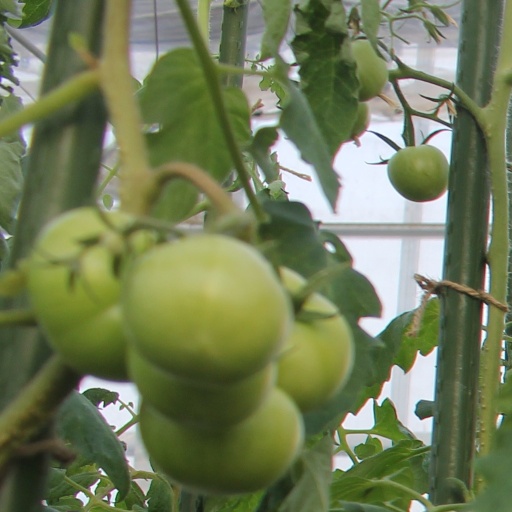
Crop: tomato